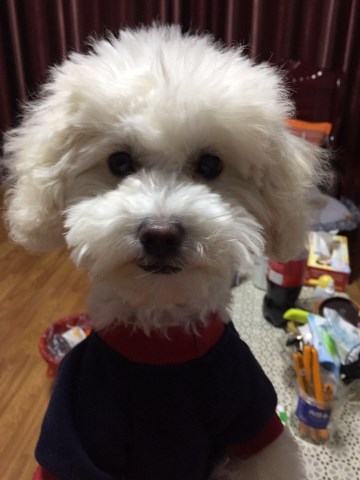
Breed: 2925-n000114-toy_poodle